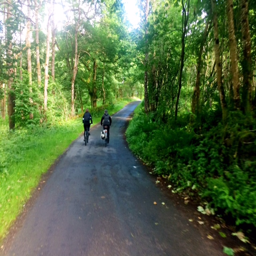
riding , with plenty chat thrown into the mix